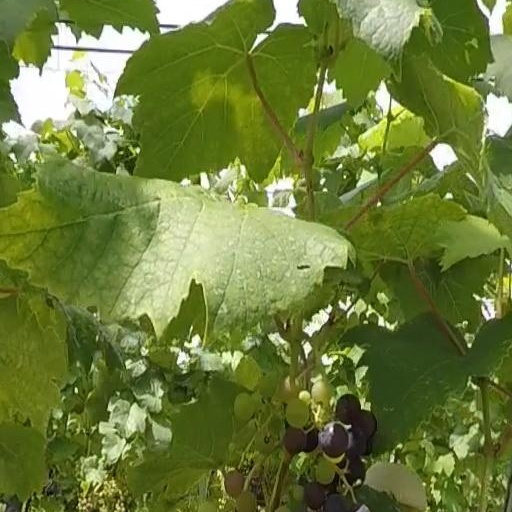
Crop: grape